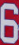
Number: 6